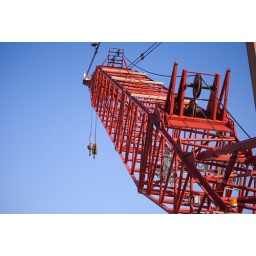
This red construction crane was striking as it rose up against a perfectly blue sky.